Yamagata Aritomo

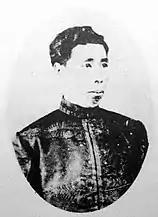
Yamagata in 1870

Following Yoshida's execution by the shogunate in 1859, Yamagata became a central figure among the young, radical Chōshū loyalists. He participated in the Shimonoseki campaign and was wounded during the bombardment of Shimonoseki by a multinational Western fleet in 1864, an experience that convinced him of the overwhelming superiority of Western military technology. Following this defeat, he became an officer in the , an innovative militia unit organized by Takasugi Shinsaku. Unlike traditional samurai units, the "Kiheitai" was composed of men from all social classes, including commoners. Yamagata's experience in the "Kiheitai" persuaded him of the fighting potential of well-trained, well-equipped commoner soldiers, a lesson he would later apply to the entire nation.